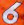
Number: 6